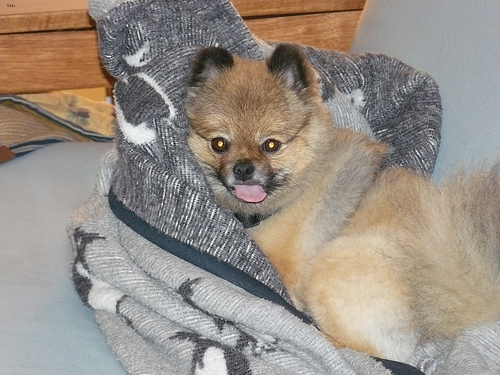
Animal: dog
Breed: pomeranian